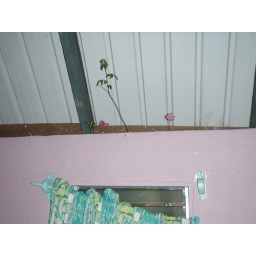
flowers growing in me and kristin's room. literally IN the room...there's no pot there. just...wall.